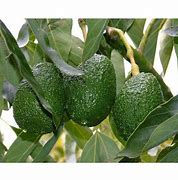
Label: Avocado